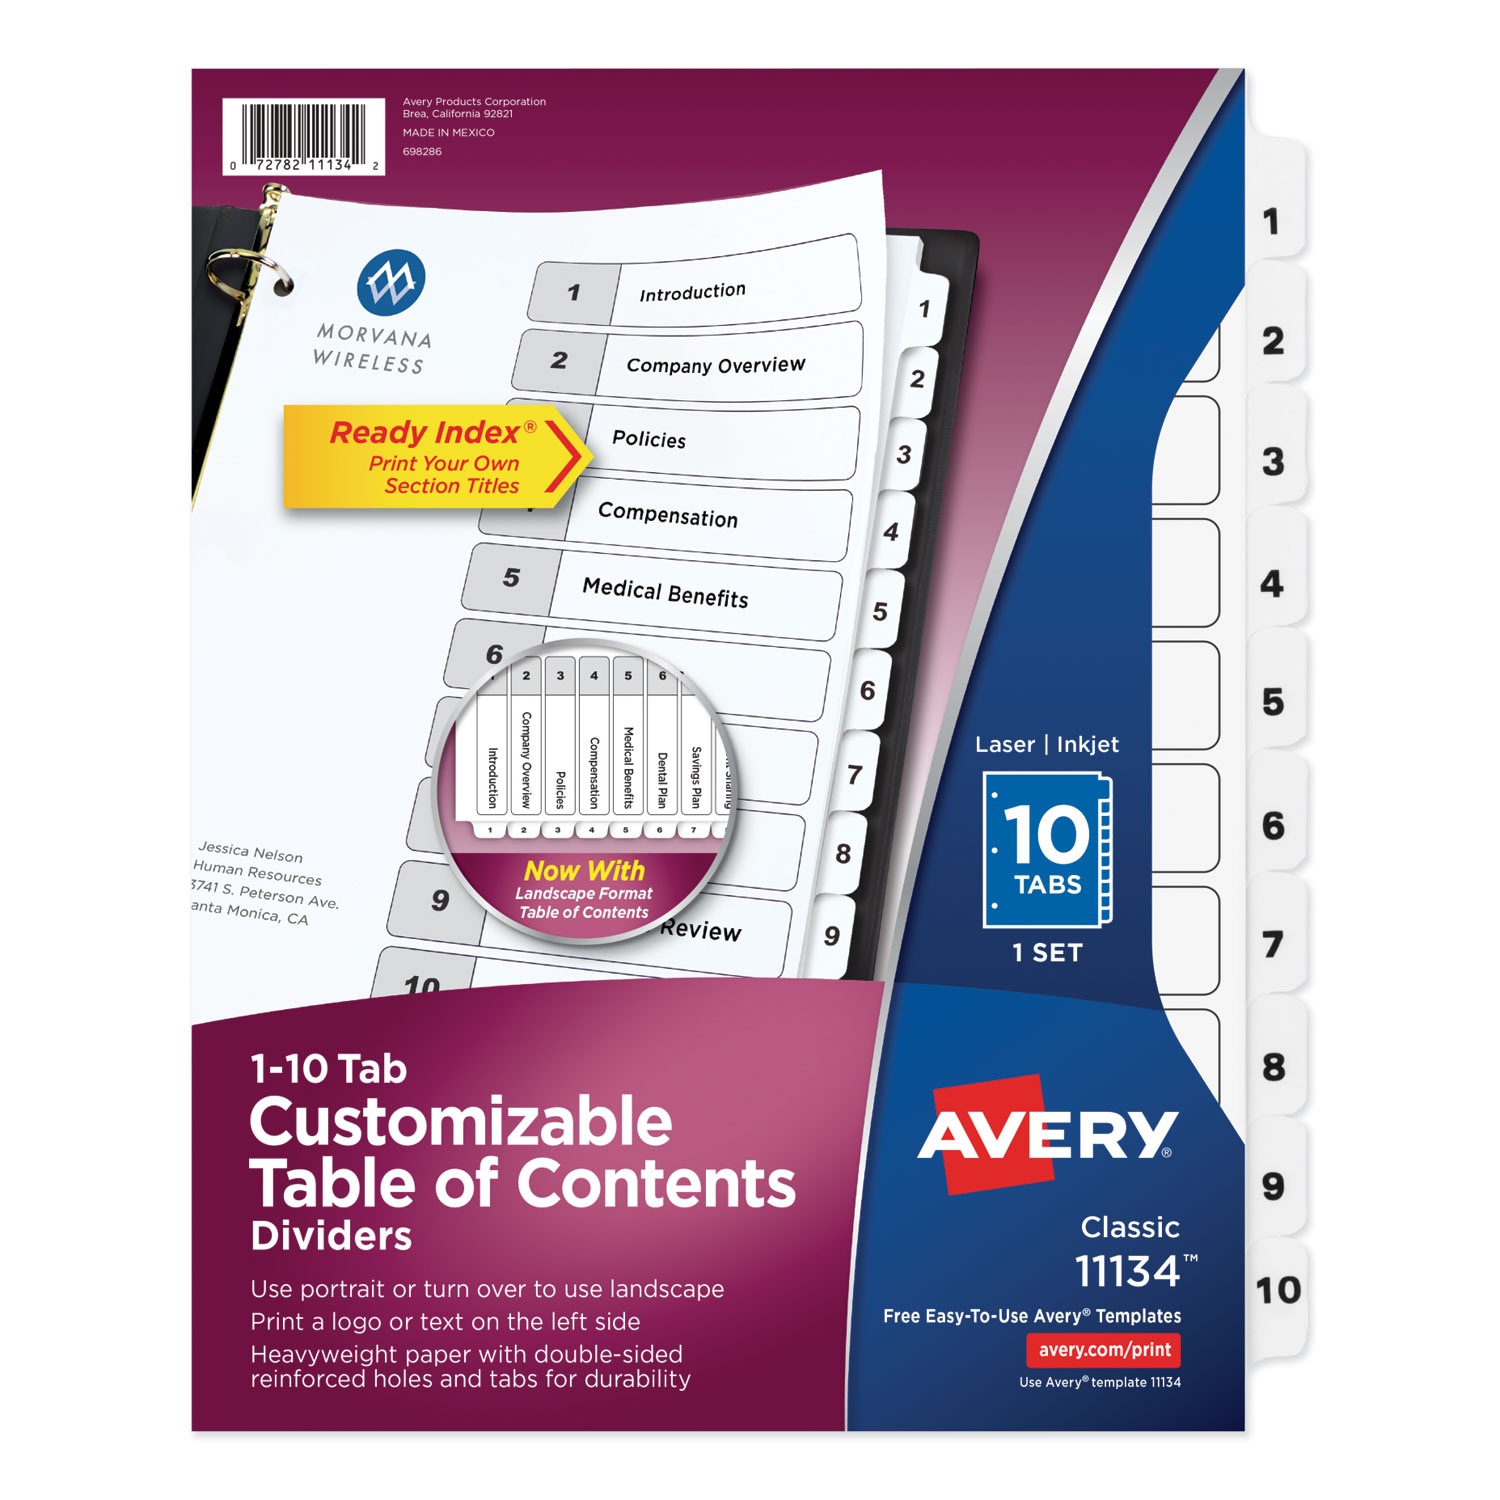
Customizable TOC Ready Index Black and White Dividers, 10-Tab, 1 to 10, 11 x 8.5, 1 Set
Sometimes finding information at a moment's notice seems like finding a needle in a haystack. These Ready Index Table of Contents Dividers help you stay organized so you can locate important documents quickly and easily. They feature preprinted alphabetical or numerical tabs that are reinforced for durability and can be used in either landscape or portrait format. Using free templates from Avery Design & Print, you can customize the included title page and print in minutes. Organization and efficiency, now that's sharp thinking. Index Divider Style: Arabic Numeric; Index Divider Size: 11 x 8.5; Punched/Unpunched: 3-Hole Punched; For Use With: Ring Binders. Features A coordinated system of a Table of Contents page and matching preprinted white tab dividers makes referencing easy. Customize the Table of Contents page by adding section titles, as well as graphics or a company logo. Extended tab reinforcement and double-sided hole reinforcement on heavier weight paper prevents tearing, even with frequent use. Use in portrait or landscape formats. Easy to customize with free templates and designs from Avery Design & Print. For laser and inkjet printers. Specifications Binding Edge Feature(s) Double-Sided Clear Plastic Edge Reinforcing Color Family White For Use With Ring Binders Global Product Type Printed Numeric Index Dividers Index Divider Color(s) White Index Divider Form Quantity 1 Set Index Divider Material(s) Paper Index Divider Size 11 x 8.5 Index Divider Style Arabic Numeric Machine Compatibility Inkjet Printers; Laser Printers Post-Consumer Recycled Content Percent 0% Pre-Consumer Recycled Content Percent 0% Product Biodegradability in Days 0 Punched/Unpunched 3-Hole Punched Tab Color(s) White Tab Material(s) Plastic Tab Orientation Side Tab Tab Style 10-Tab Tab Title Color(s) Black Tab Title(s) 1 to 10 Total Recycled Content Percent 0%
Brand: Avery®
Category: Office Supplies > Filing & Organization > Binding Supplies > Binder Accessories > Index Dividers